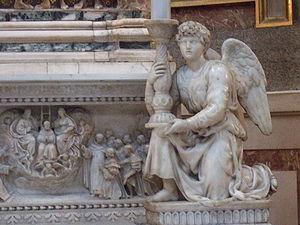
Le sépulcre de saint Dominique mort le 6 août 1221 dans le couvent qu’il fonda à Bologne, se trouve dans la basilique qui porte son nom dans cette ville, plus précisément dans une chapelle qui lui est dédicacée, ouverte sur le collatéral de droite.
Ange est une statue en marbre réalisée par Michel-Ange entre 1494 et 1495. Elle se trouve sur l'arche de Saint Dominique, dans la Basilique San Domenico, à Bologne. Sa hauteur est de 51,5 cm.